The Rainbow Princess

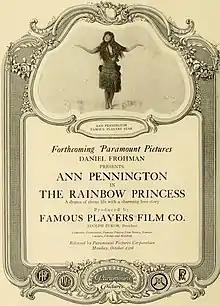
"The Rainbow Princess"

The Rainbow Princess is a lost American silent film released by the Famous Players Film Company on October 22, 1916. The picture was directed by J. Searle Dawley and filmed by cinematographer H. Lyman Broening. "The Rainbow Princess" was written by Shannon Fife and marked actress Ann Pennington's second appearance on celluloid.